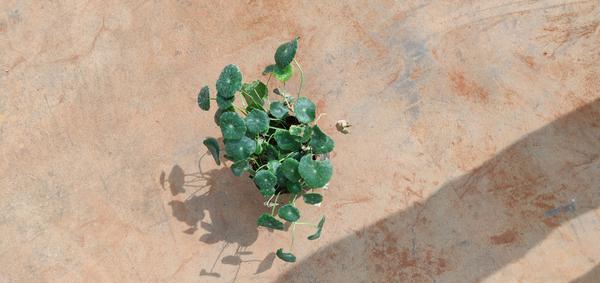
Plant: Brahmi